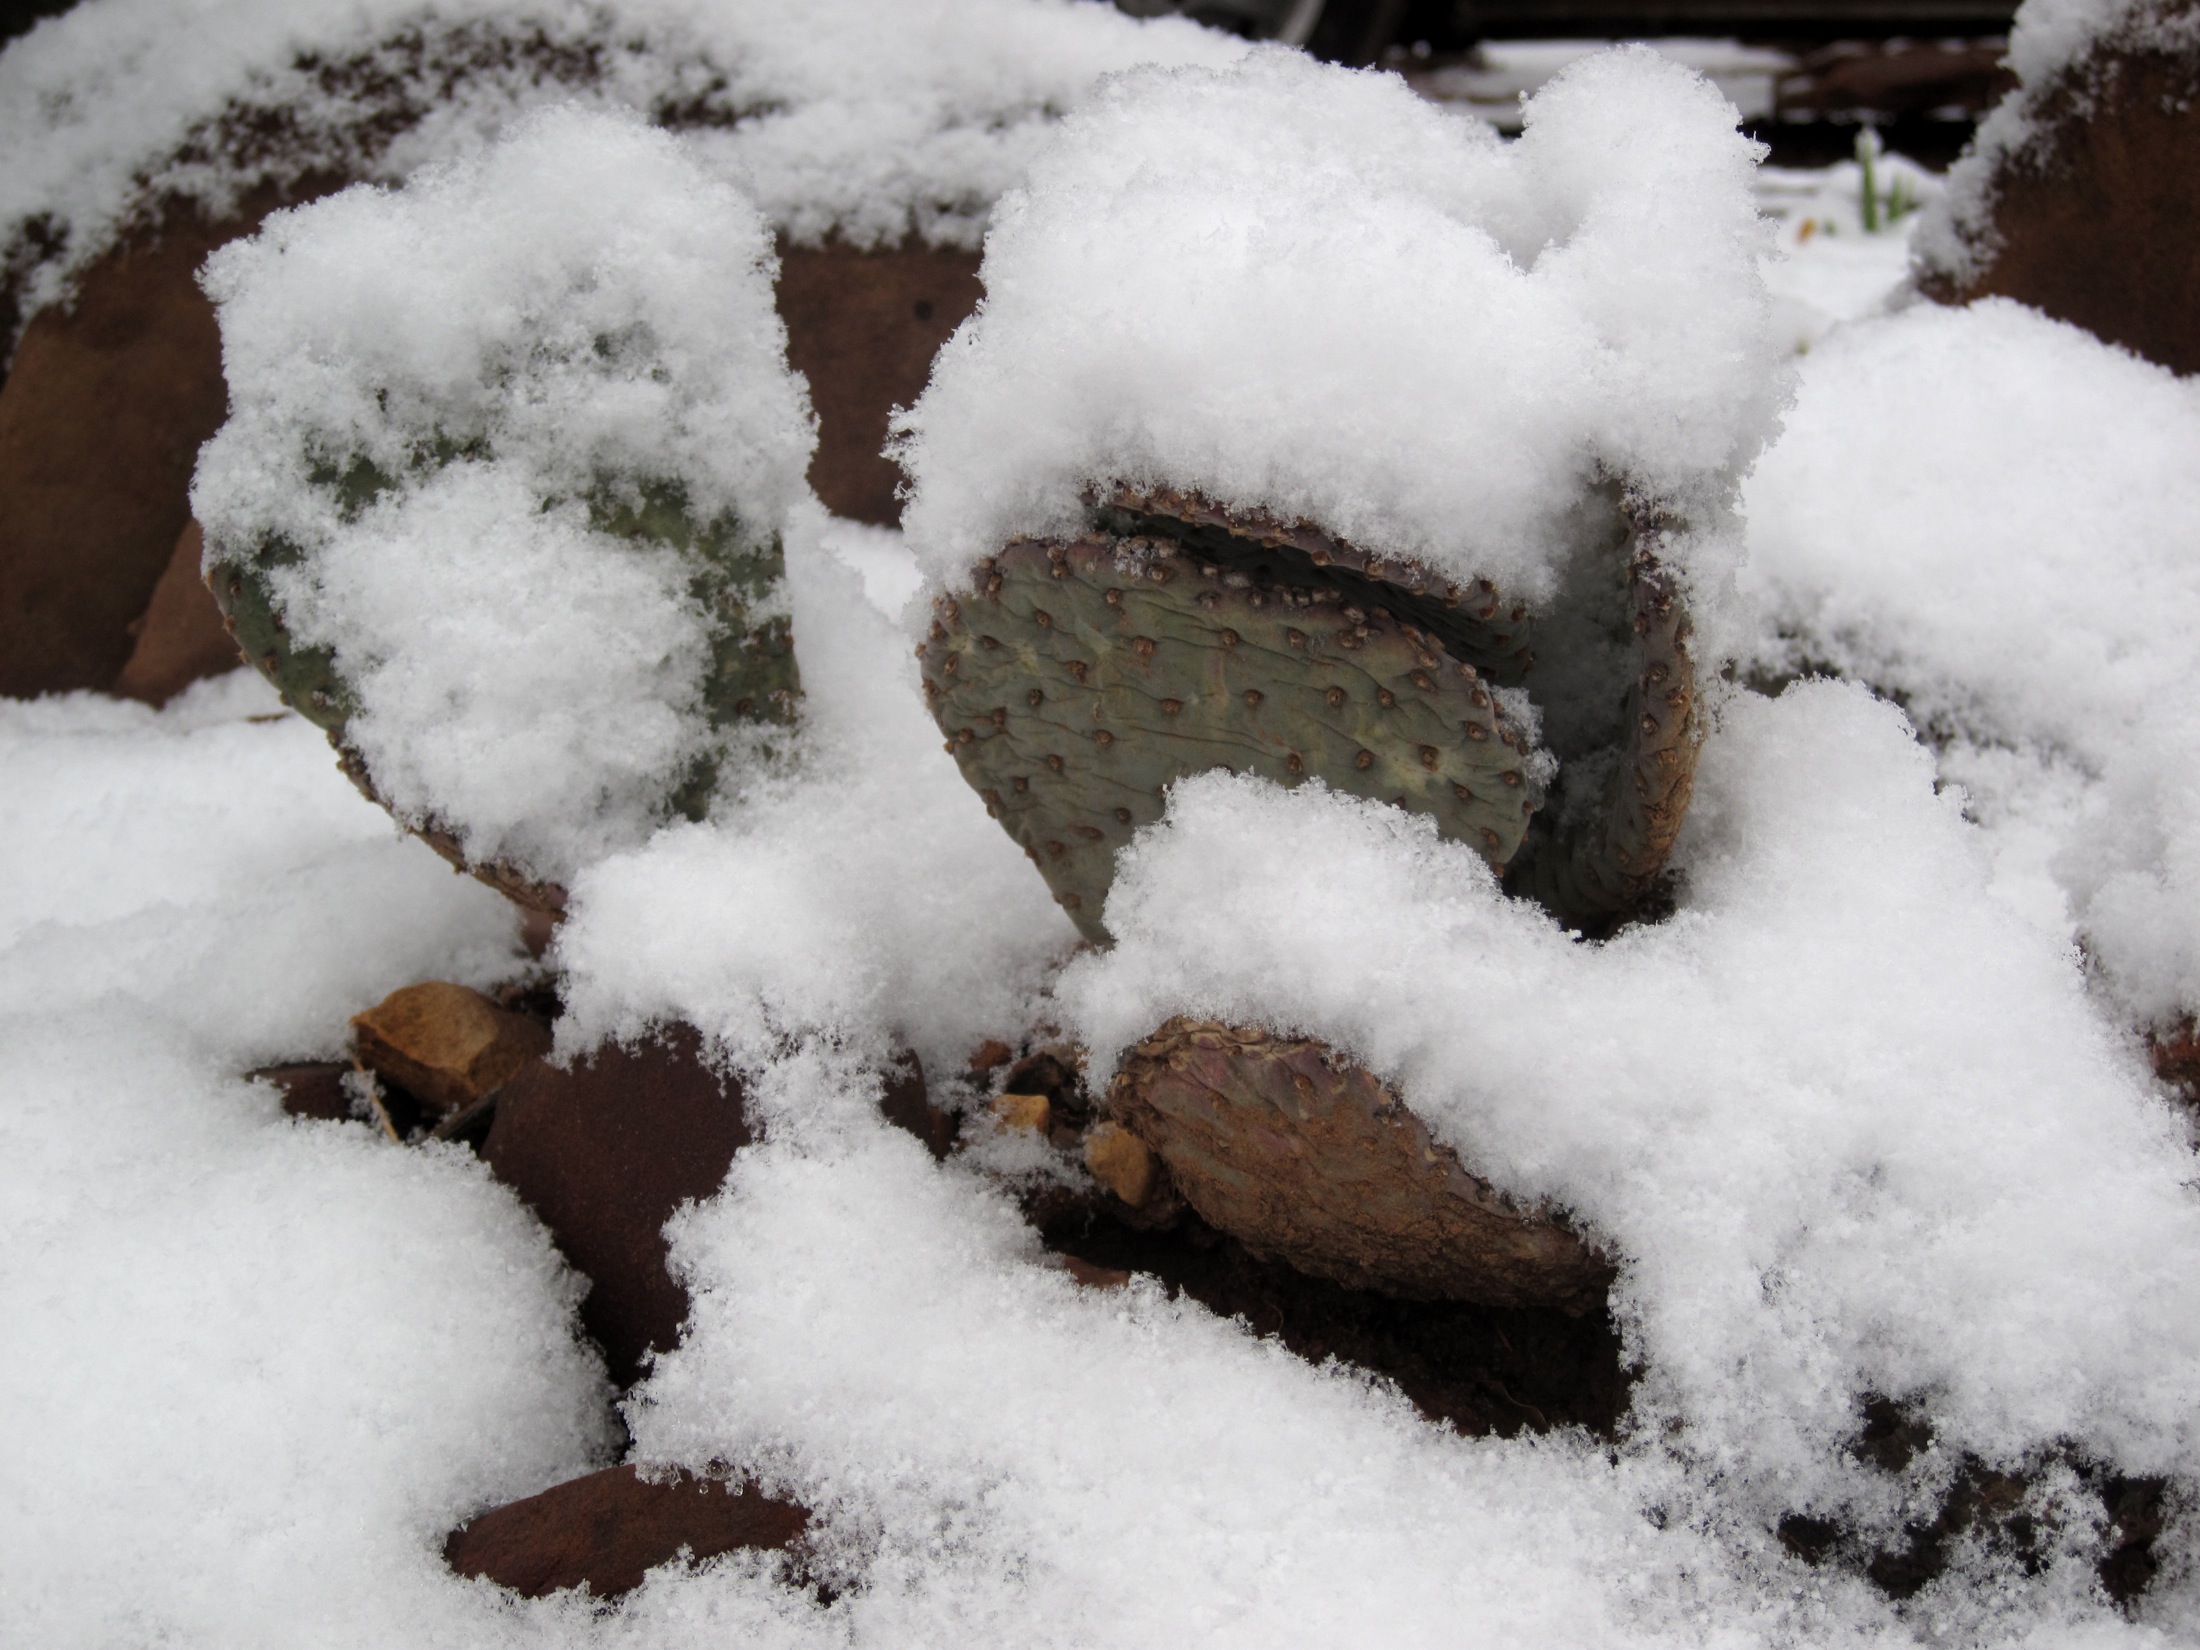
snow, winter, cactus, frost, weather, season, inmybackyard, freezing, rain and snow mixed